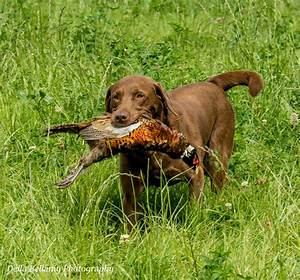
Label: cane